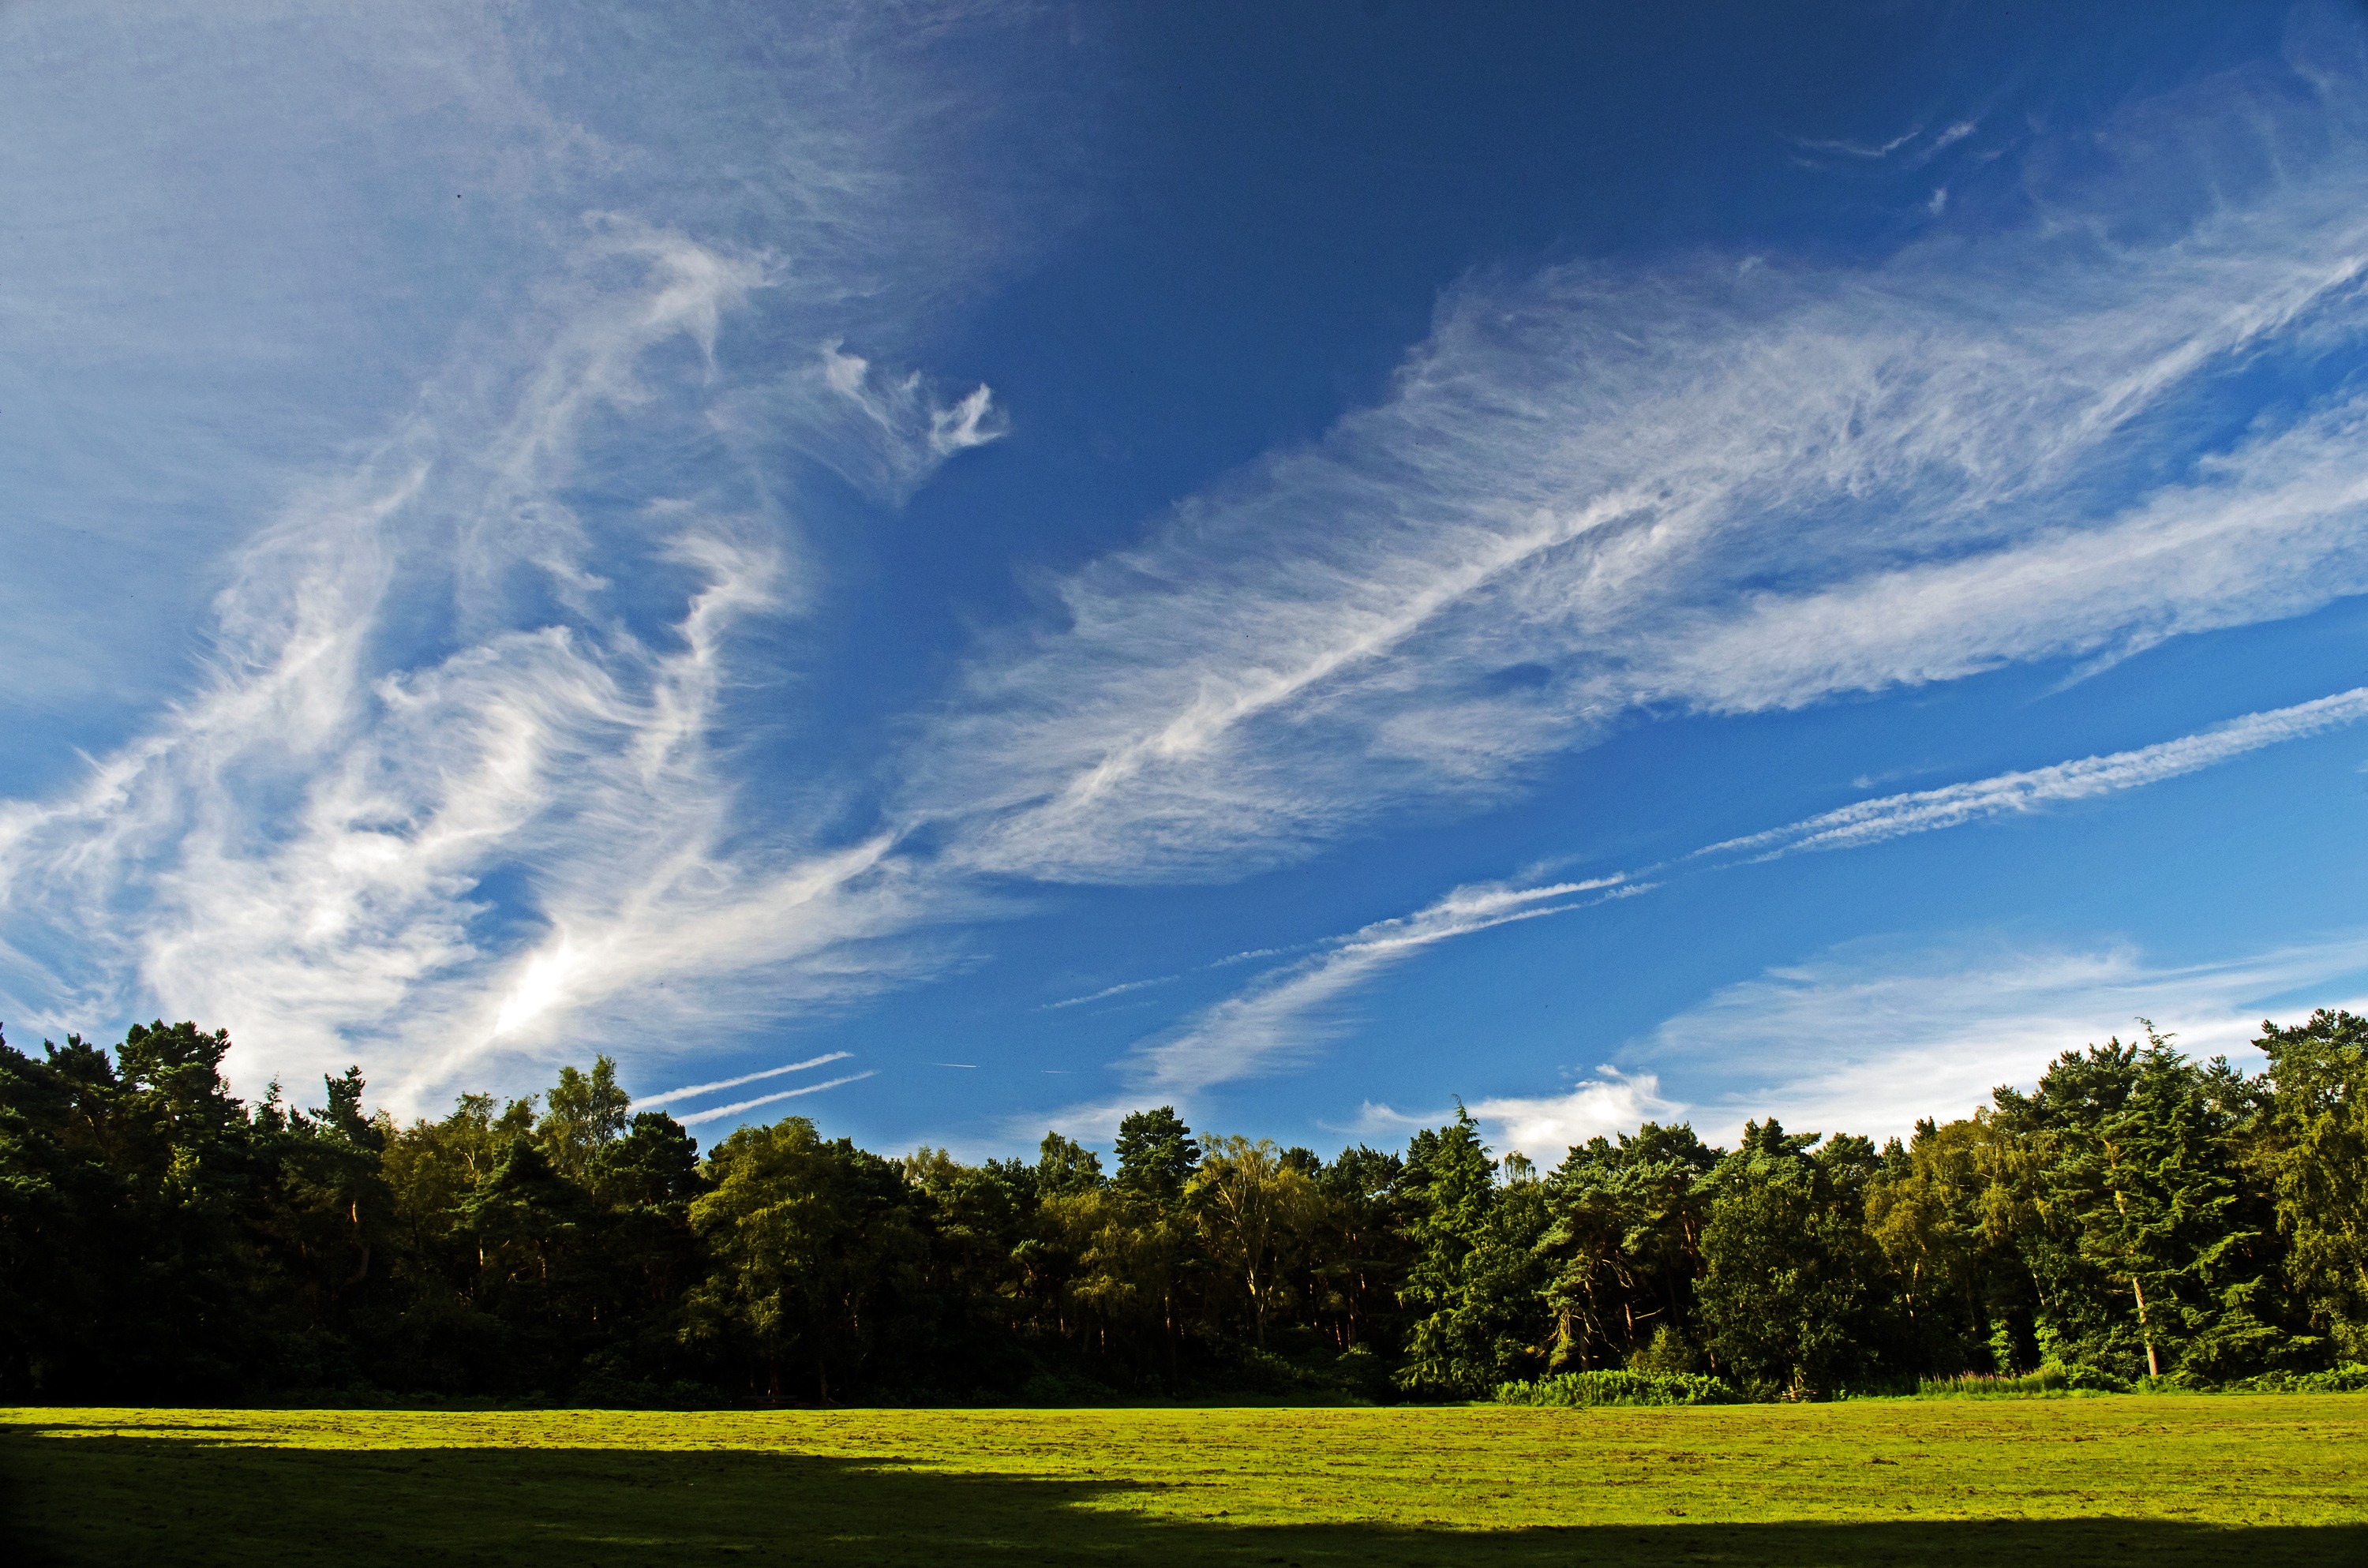
landscape, tree, nature, forest, grass, horizon, cloud, sky, field, meadow, prairie, sunlight, hill, atmosphere, summer, vacation, dusk, wild, spring, green, distance, reflection, sheep, weather, cumulus, holiday, tourism, trip, season, plain, england, yorkshire, north, fields, grassland, beautiful, fences, charles, rural area, meteorological phenomenon, atmosphere of earth